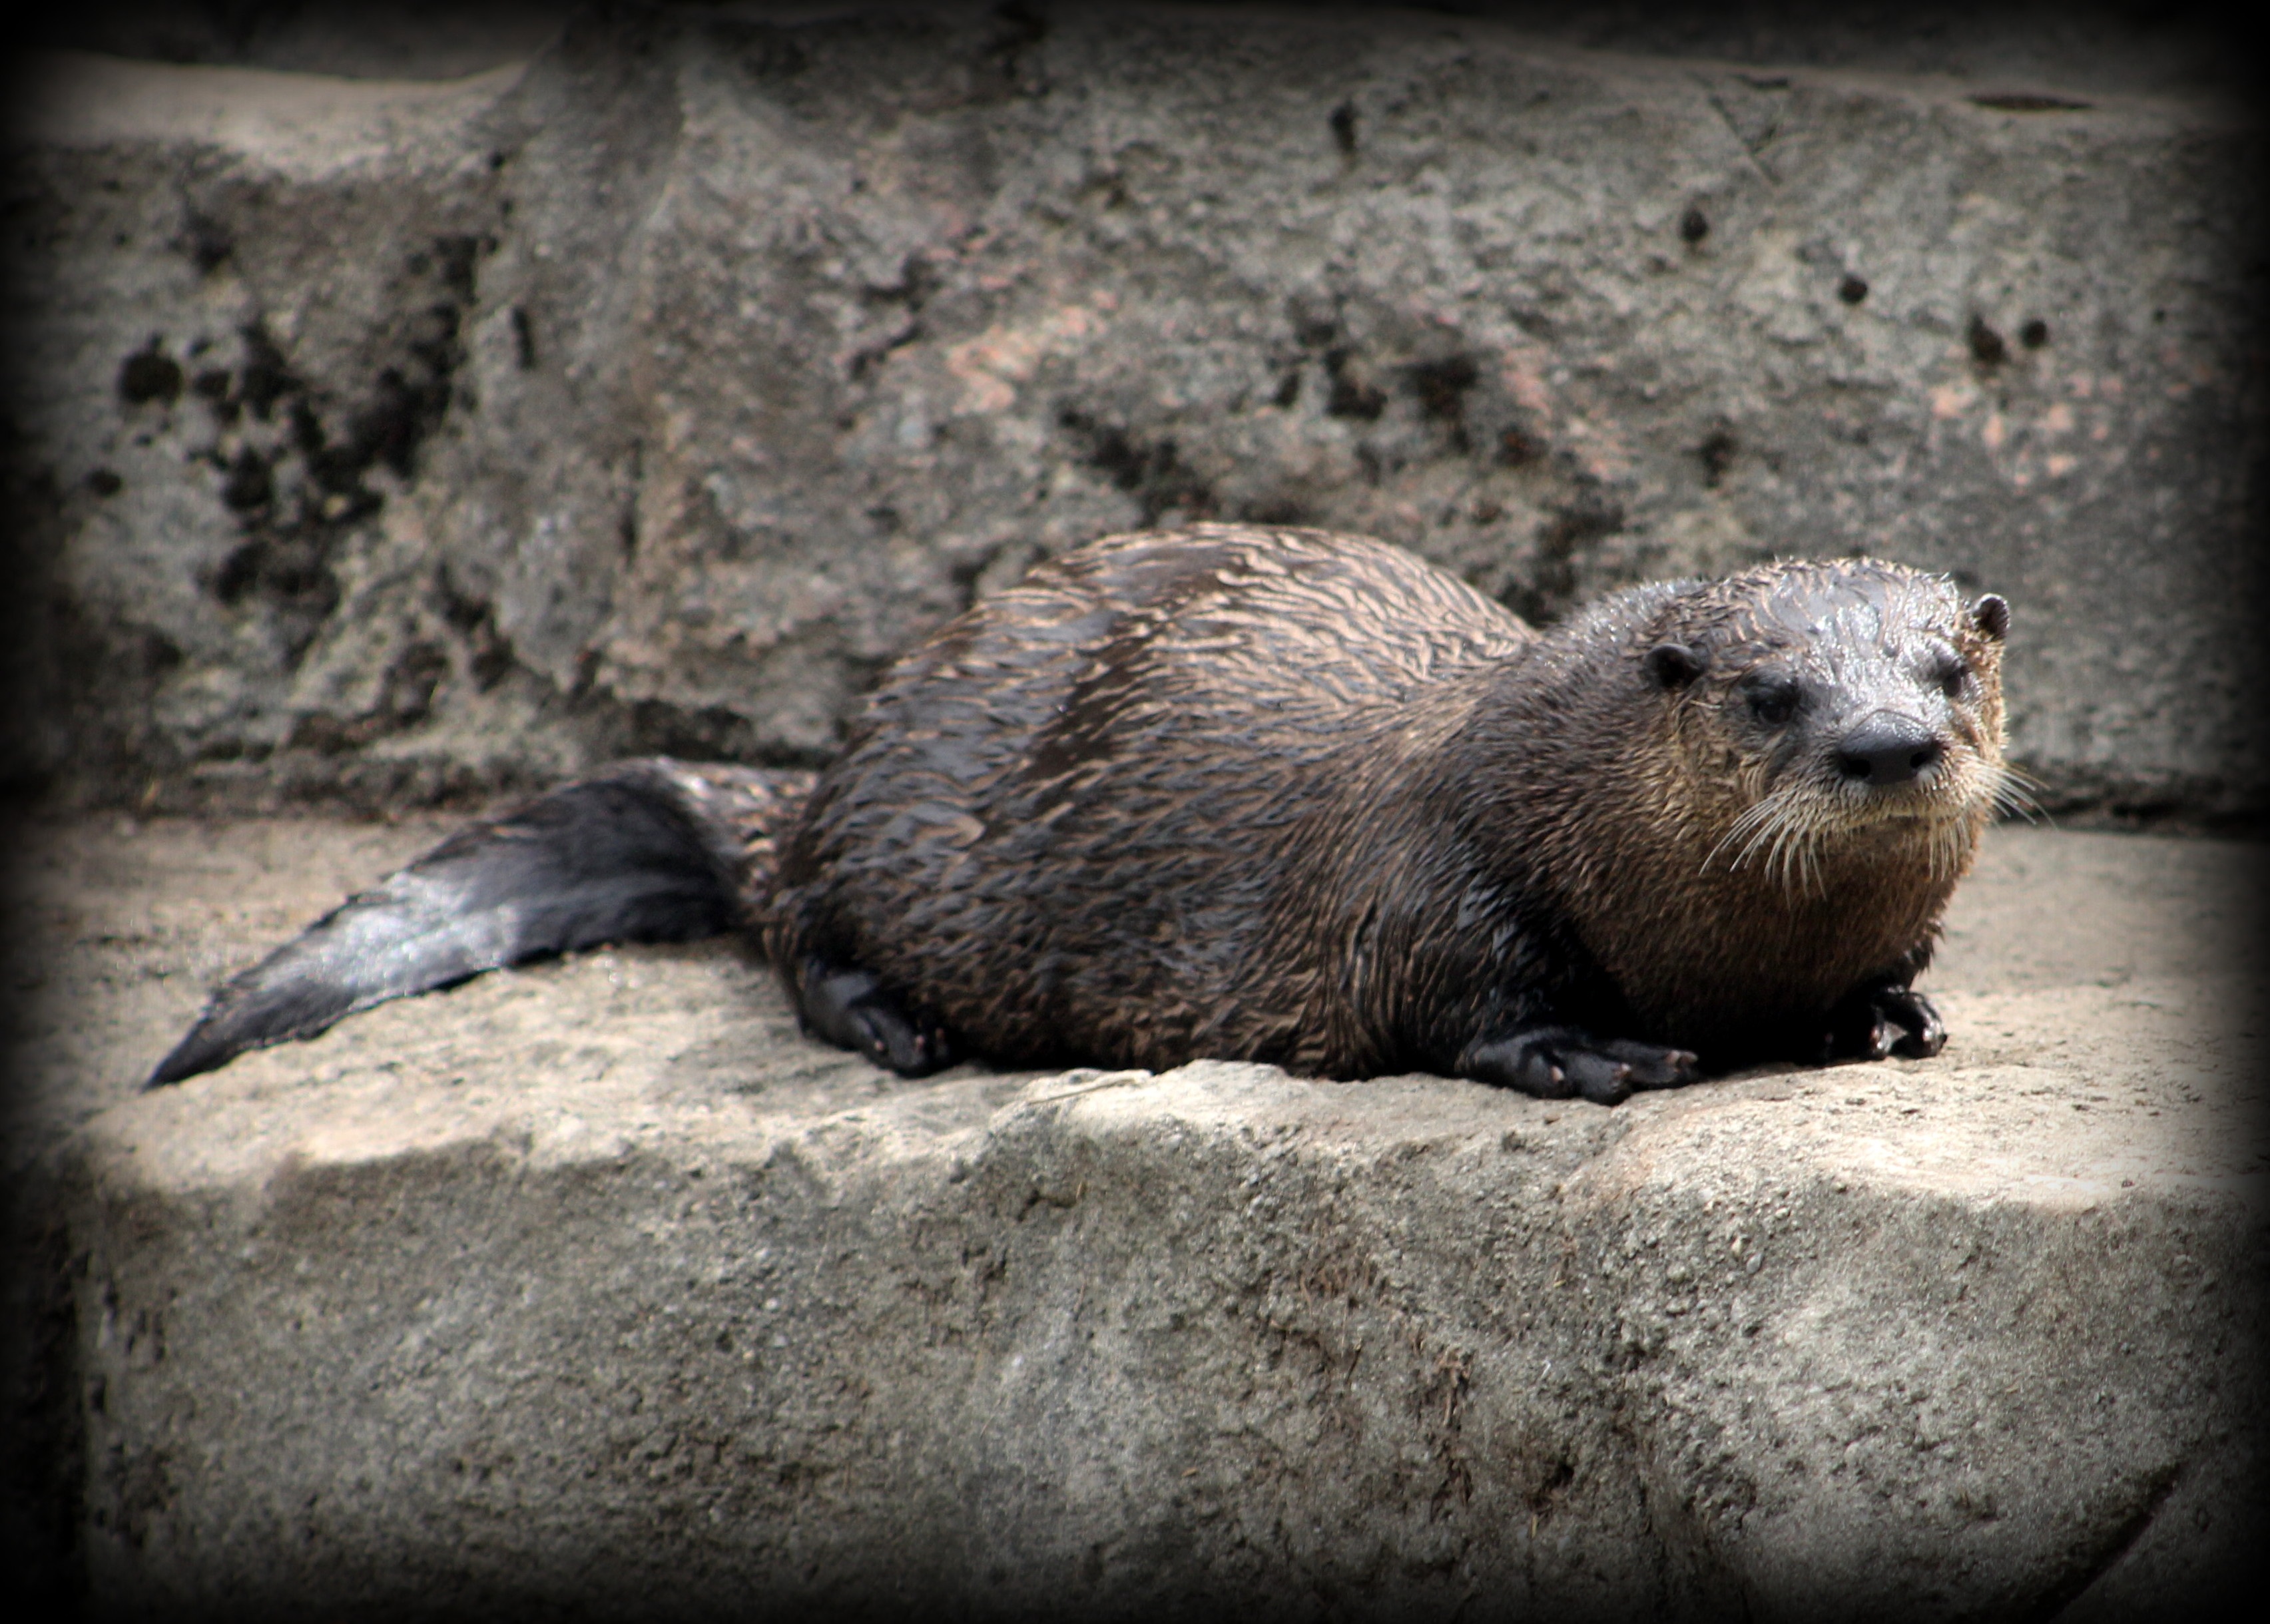
wildlife, wild, zoo, mammal, fauna, whiskers, animals, mammals, vertebrate, otter, harbor seal, sea otter, marine mammal, mustelidae